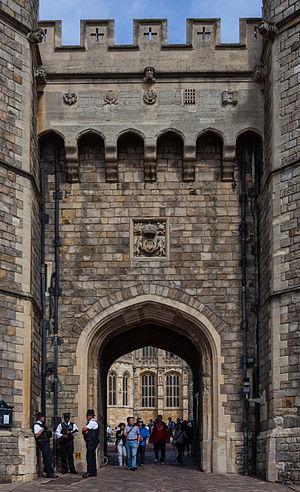
Le château de Windsor est une forteresse médiévale située à Windsor dans le Berkshire, en Angleterre. Le château est célèbre pour son architecture et parce qu'il est l'une des résidences de la famille royale britannique. Sa construction commença peu après la conquête de l'Angleterre par Guillaume le Conquérant au XIᵉ siècle. Depuis le règne d'Henri Iᵉʳ d'Angleterre, le château a abrité de nombreux monarques ; il est le plus ancien palais habité sans interruption en Europe. La chapelle Saint-Georges, construite au XVᵉ siècle, est considérée par l'historien John Martin Robinson comme « l'une des plus grandes réussites de l'architecture gothique anglaise ». Le style raffiné des appartements d'État construits au début du XIXᵉ siècle a été vanté par l'historien de l'art Hugh Roberts, qui parle d'« une magnifique série de salles sans égales, largement considérées comme l'expression la plus élégante et la plus complète de l'art géorgien ». Plus de 500 personnes habitent et travaillent aujourd'hui dans le château.